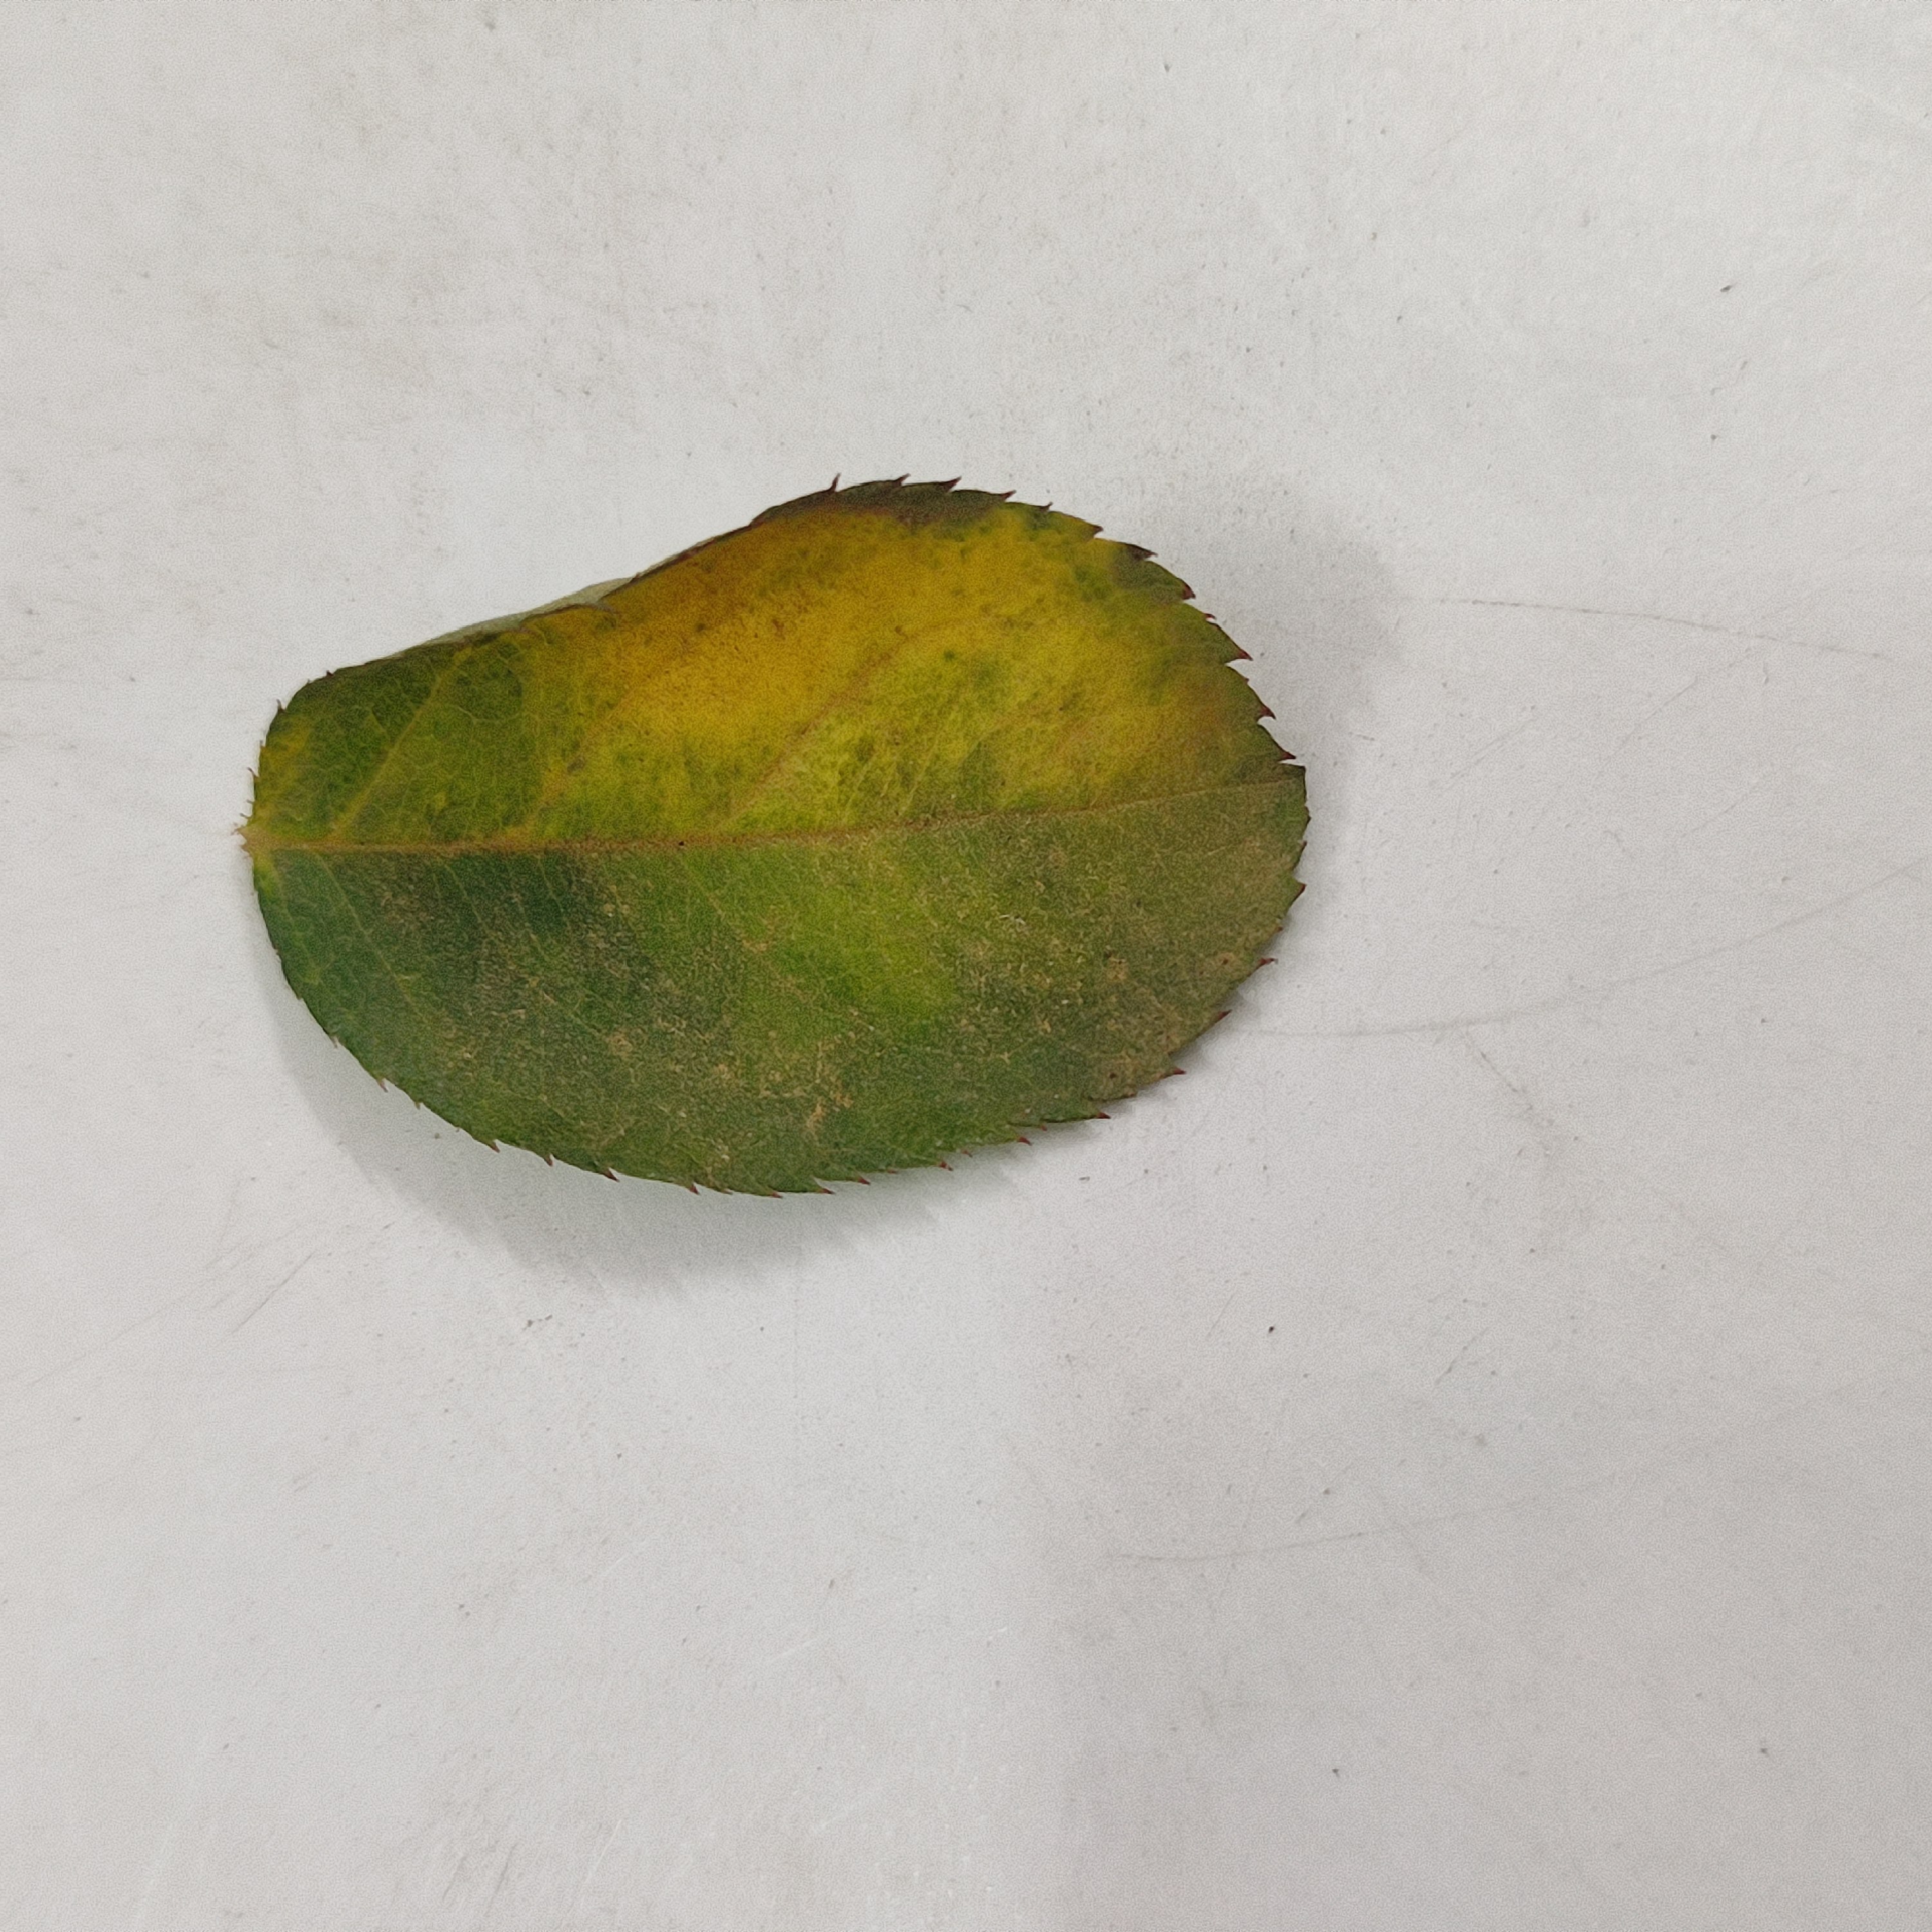
Label: Yellow Mosaic Virus